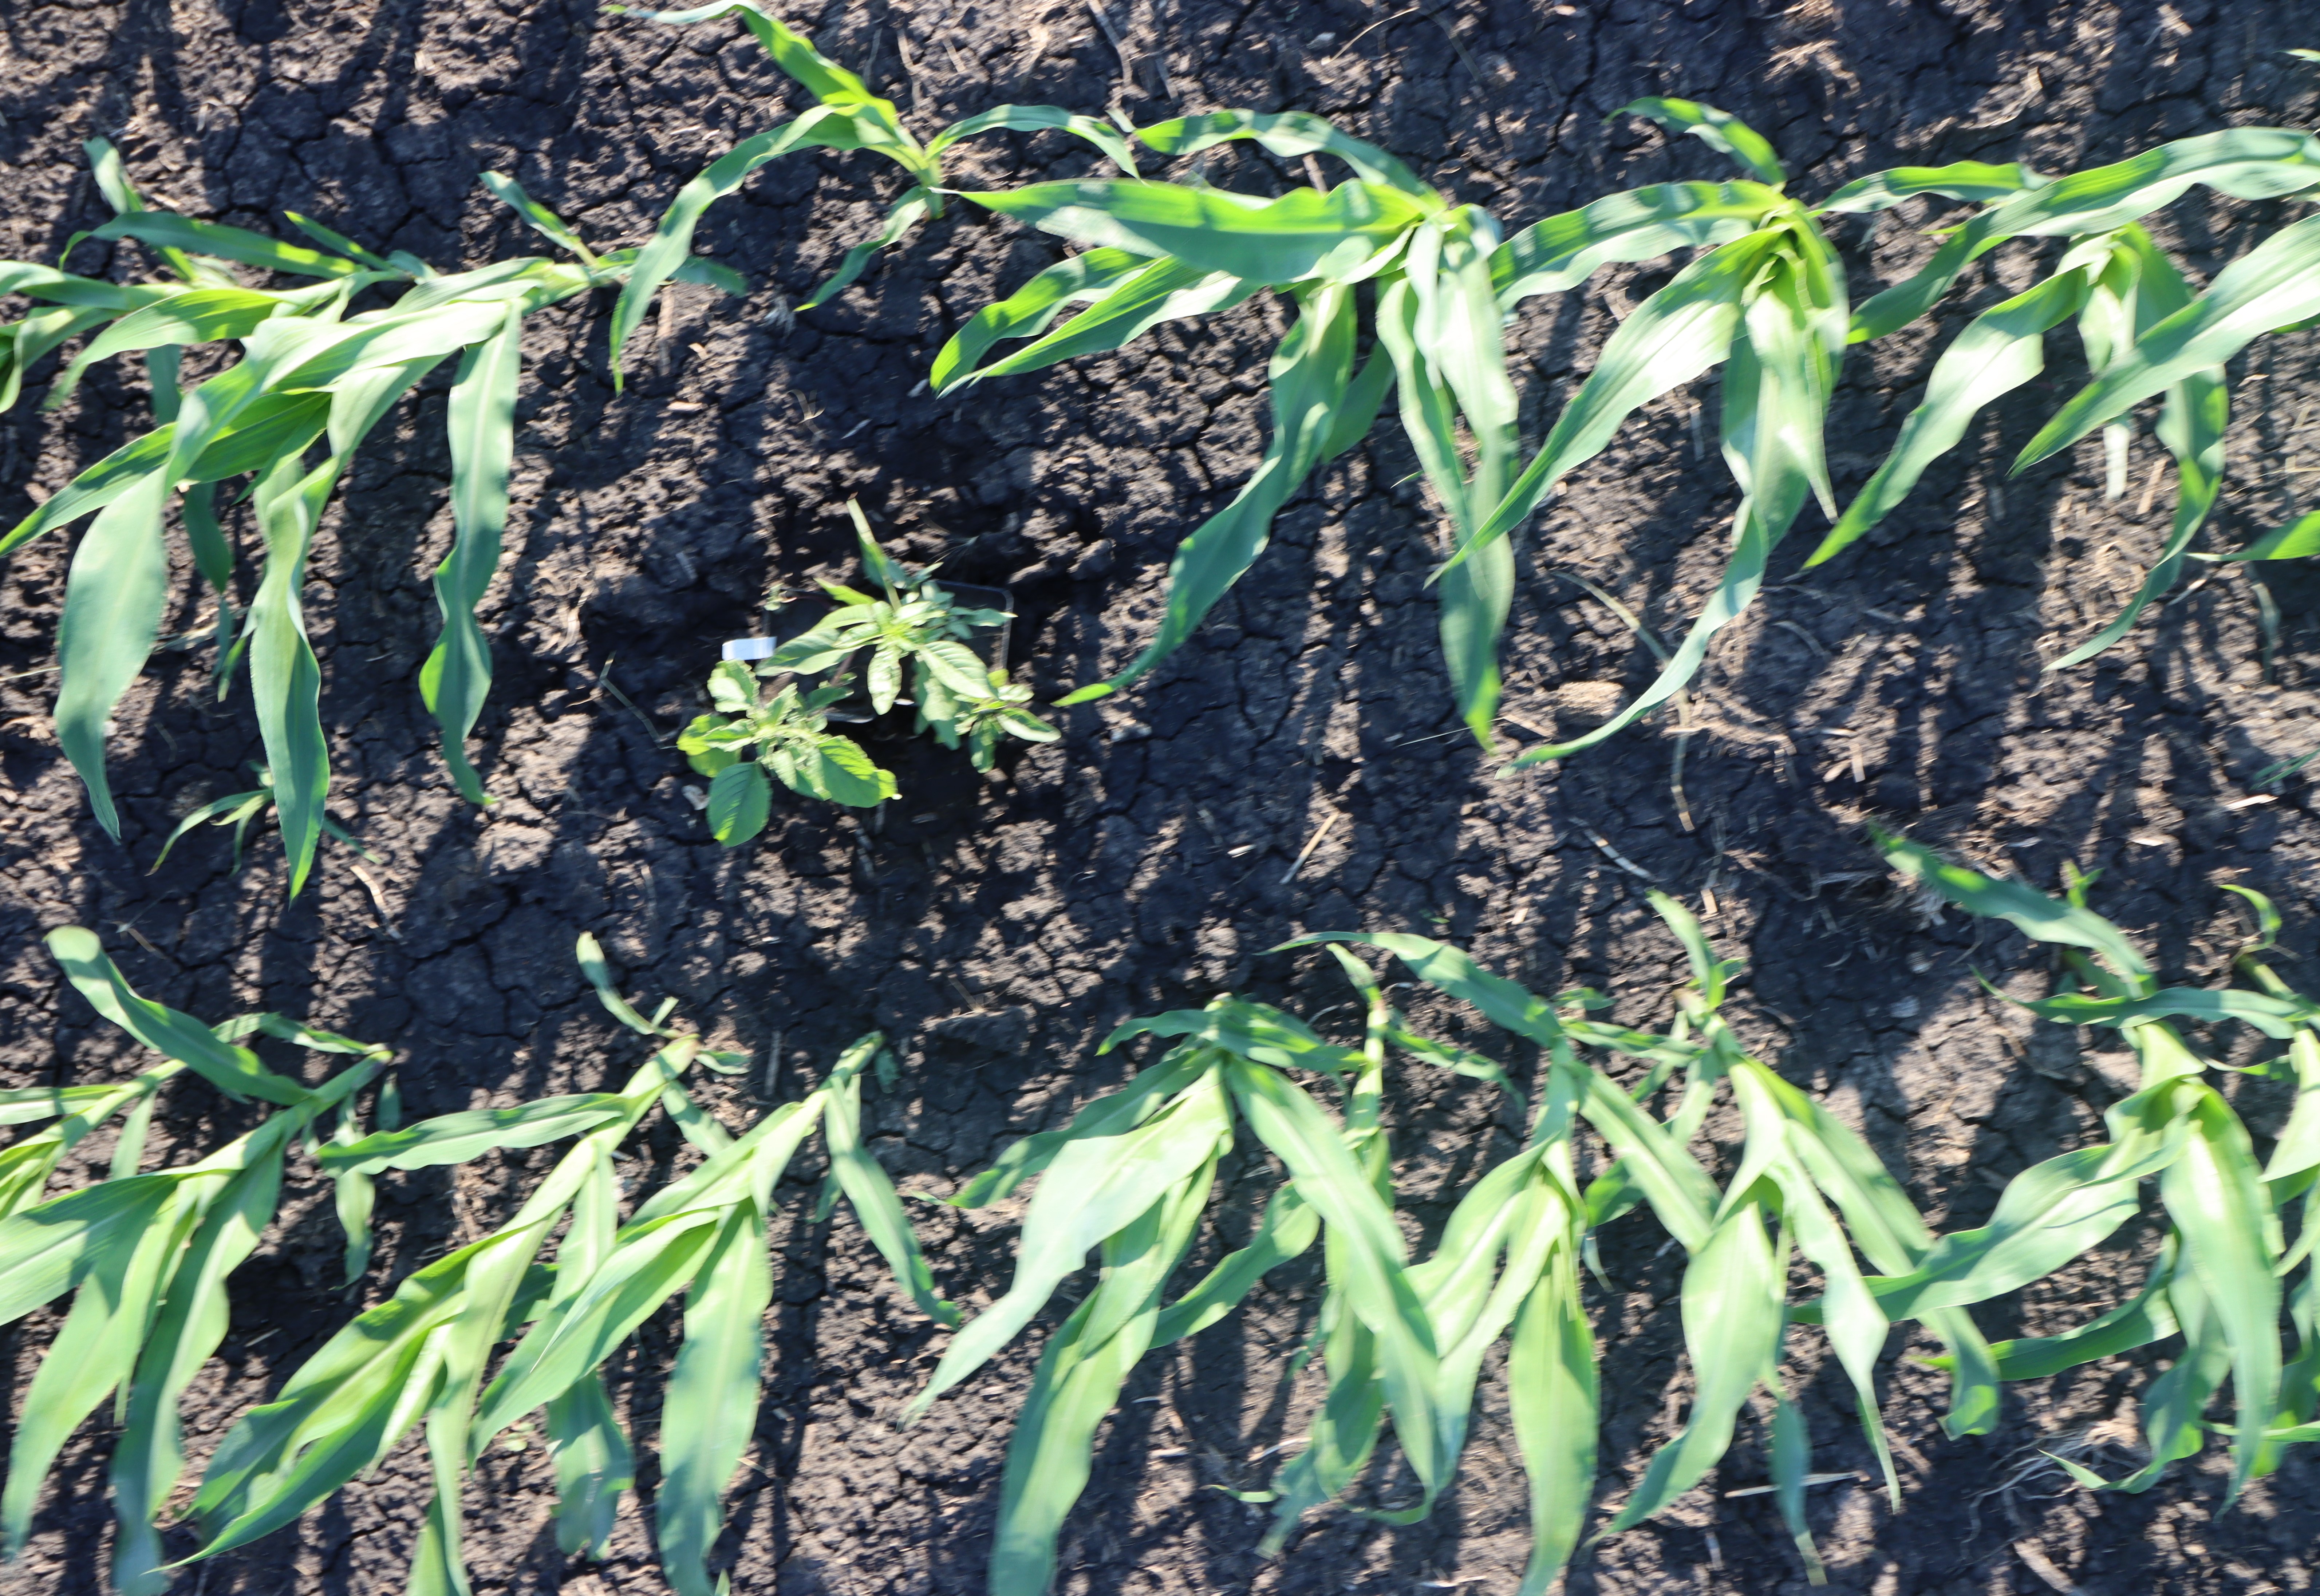
Crop: Corn
Objects: Waterhemp, Waterhemp, Waterhemp, Corn, Corn, Corn, Corn, Corn, Corn, Corn, Corn, Corn, Corn, Corn, Corn, Corn